Freedom pineapples

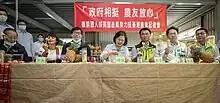
President Tsai Ing-wen showing support for pineapple farmers in Kaohsiung on 28 February 2021.

As an initiative to support Taiwanese pineapple farmers, Taiwanese President Tsai Ing-wen launched a social media campaign called "Eat Taiwan's pineapples until you burst," which encouraged citizens to increase their consumption of local pineapples. Restaurants went to great lengths to incorporate pineapple into dishes such as beef noodle soup.